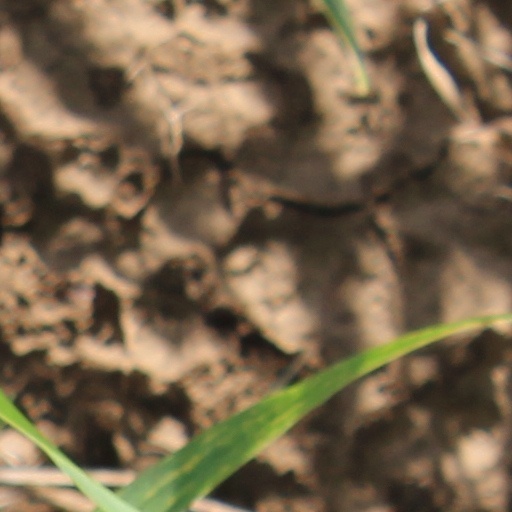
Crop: wheat